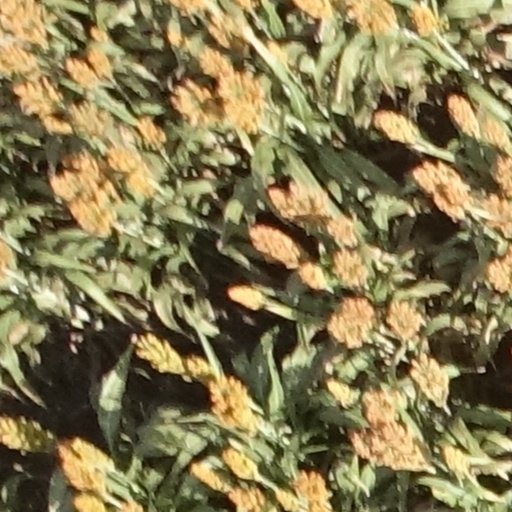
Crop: sorghum